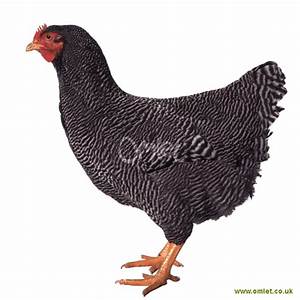
Label: chicken